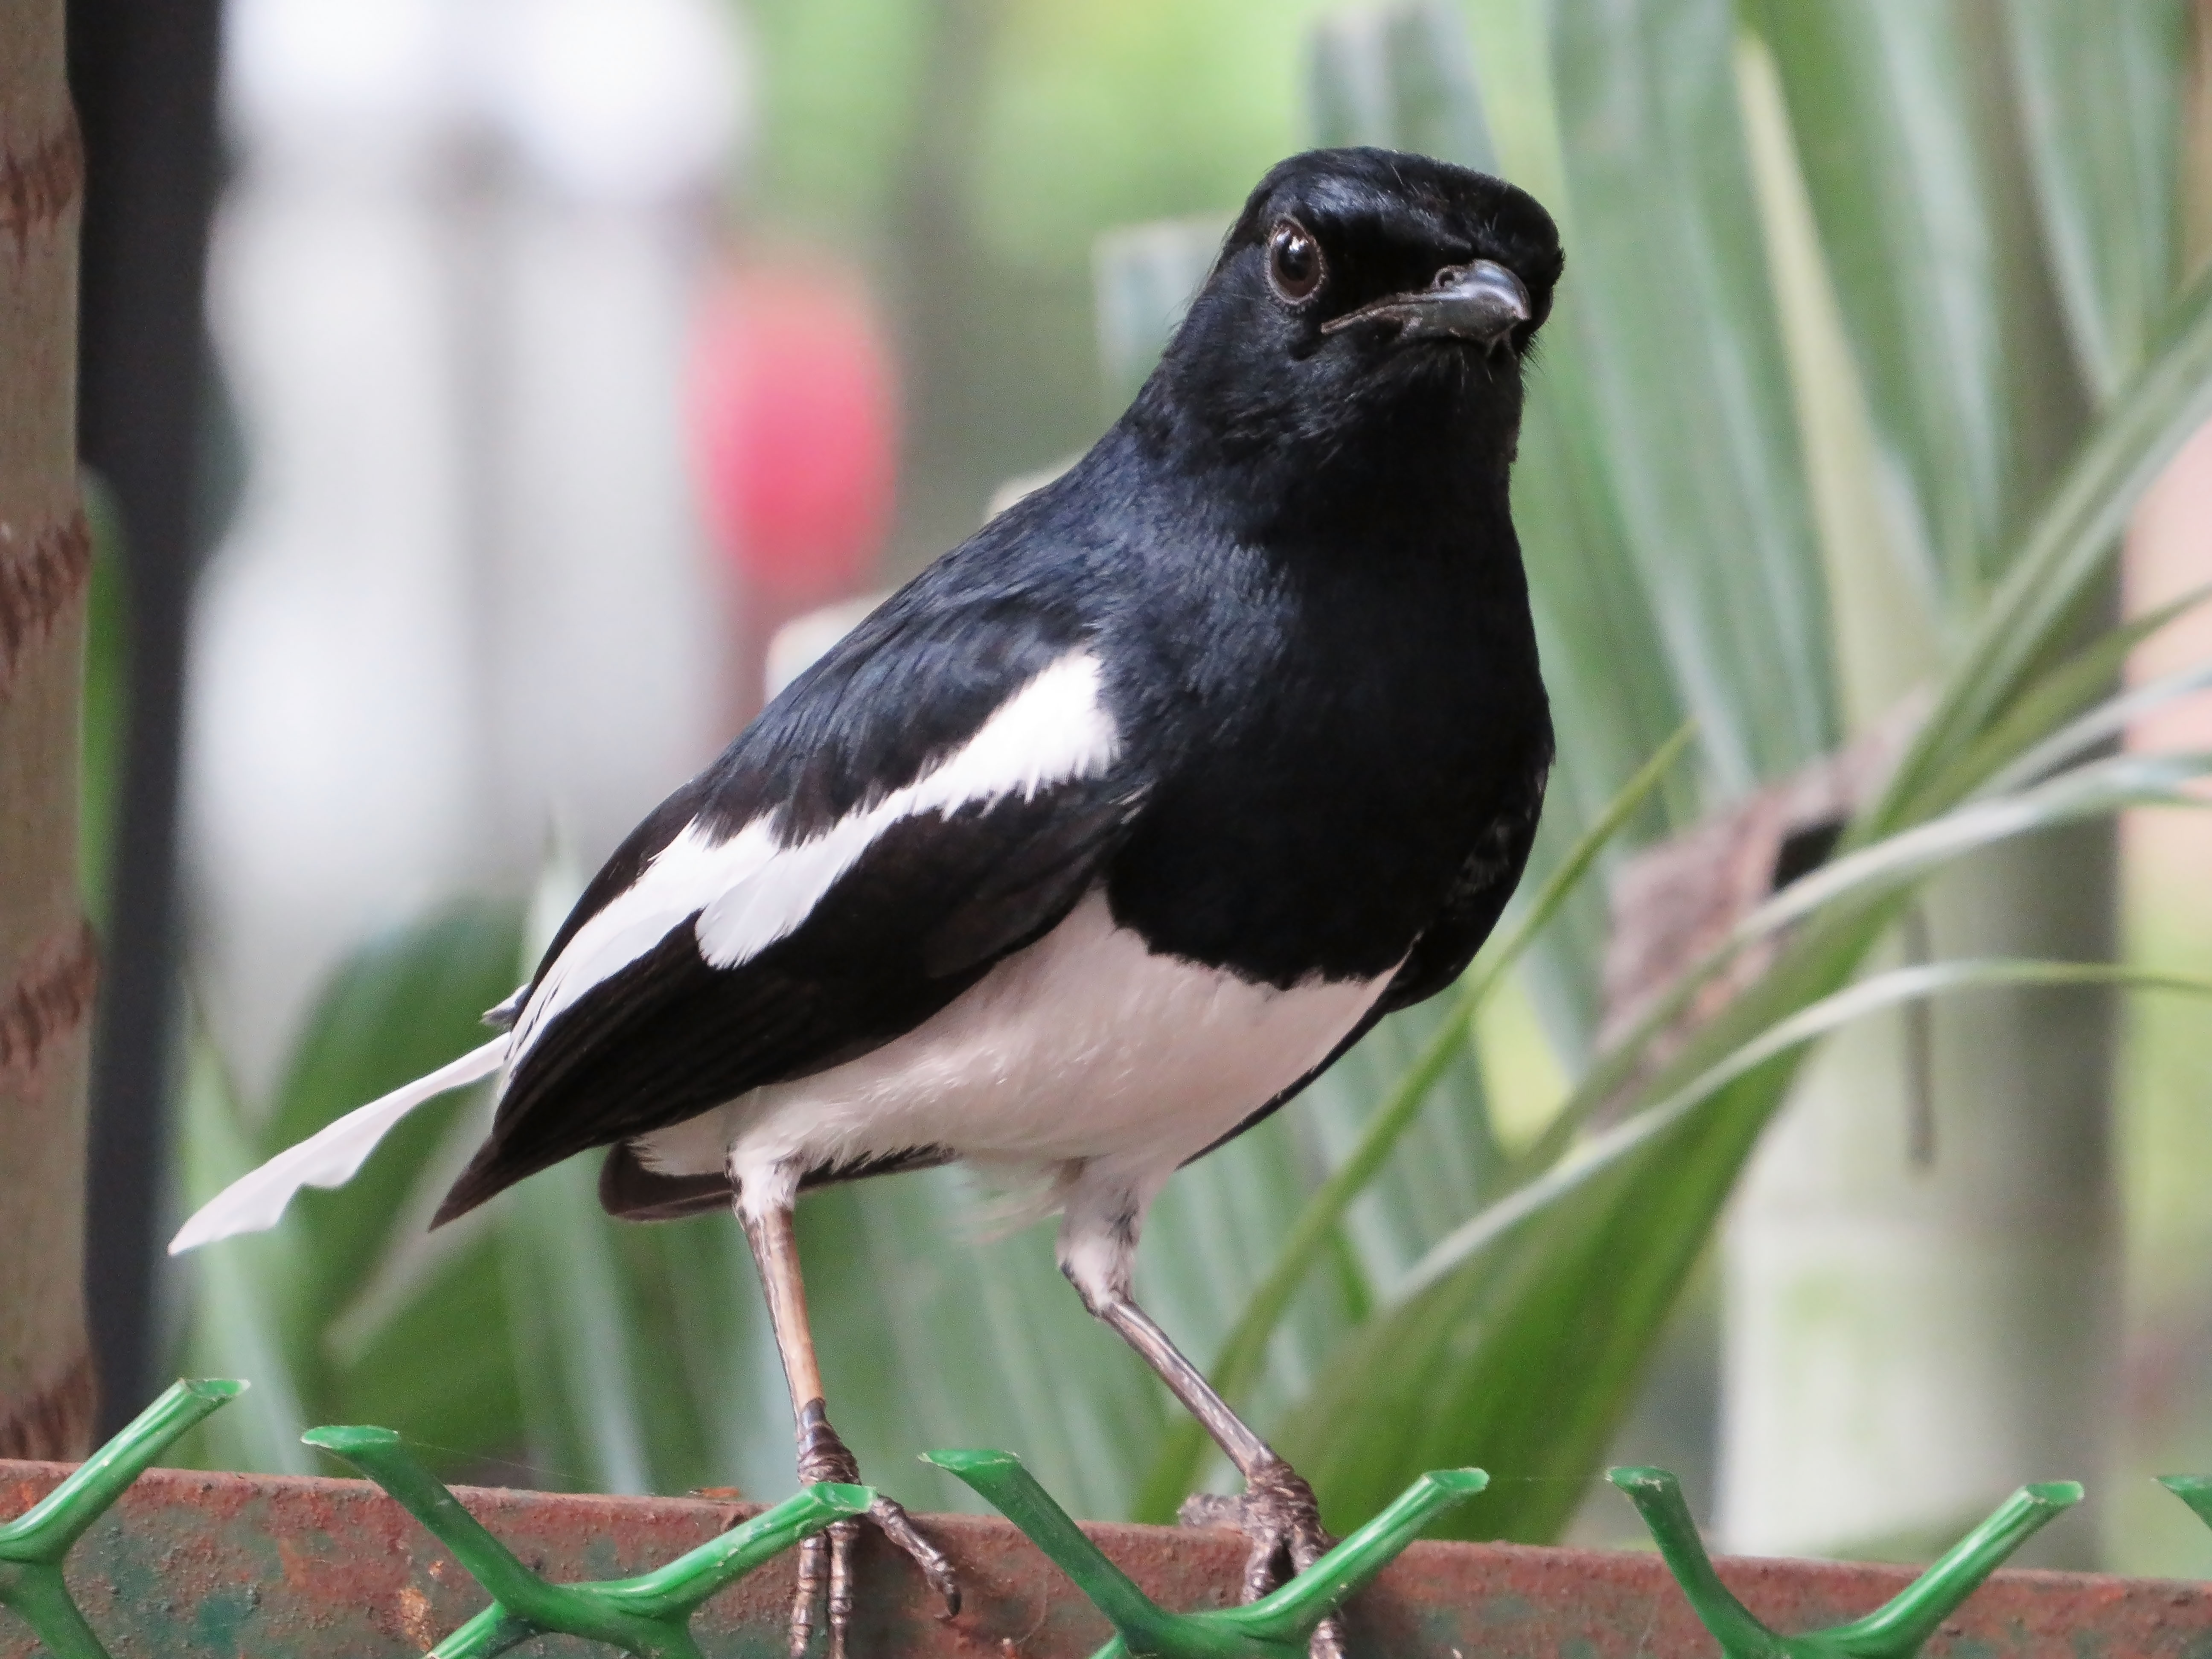
bird, eyes, beak, color, stripes, organism, feather, wildlife, perching bird, crow like bird, balance, plant, songbird, tail